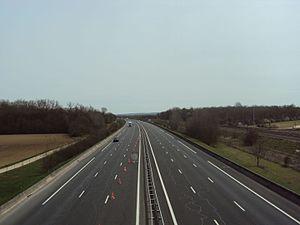
Autoroute A5 à Montereau